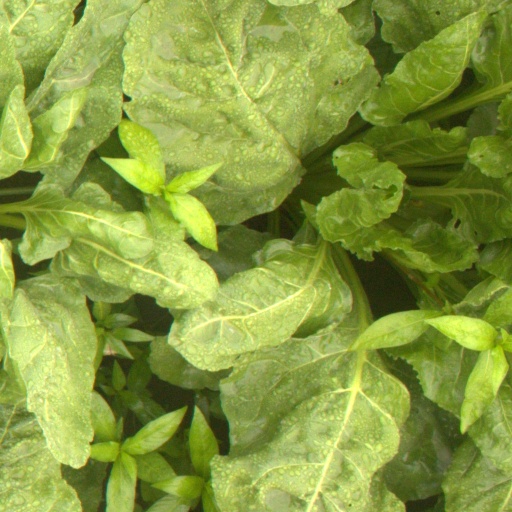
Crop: sugar beet